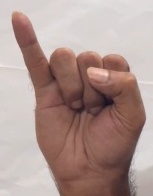
ASL sign: I